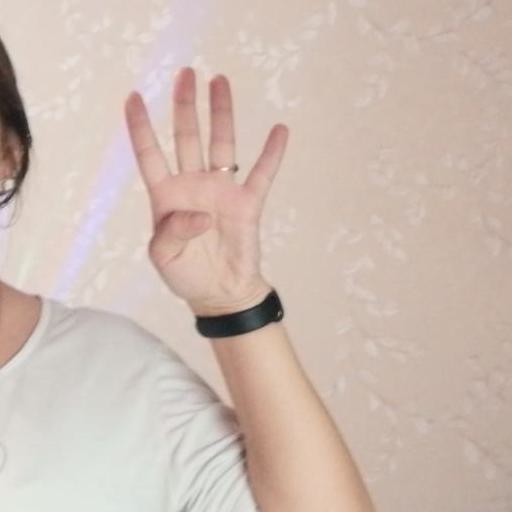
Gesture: four